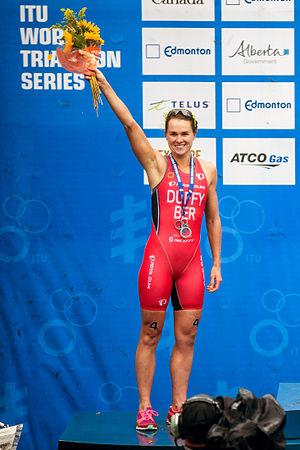
Flora Duffy 2015 Séries mondiales
Flora Jane Duffy, née le 30 septembre 1987 à Paget aux Bermudes, est une triathlète professionnelle, double championne du monde de cross triathlon, quintuple championne du monde de Xterra Triathlon et double championne du monde de triathlon courte distance en 2016 et 2017.